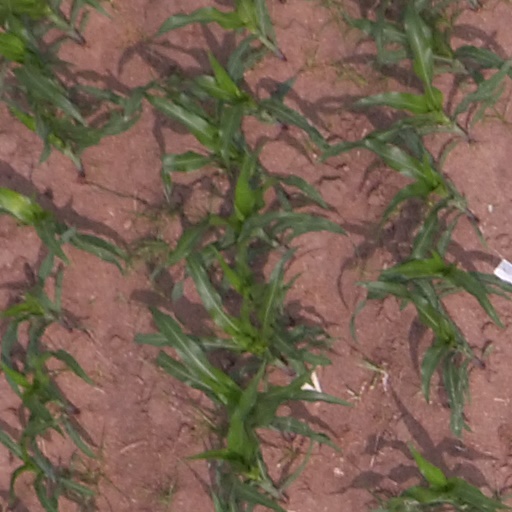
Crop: maize; corn